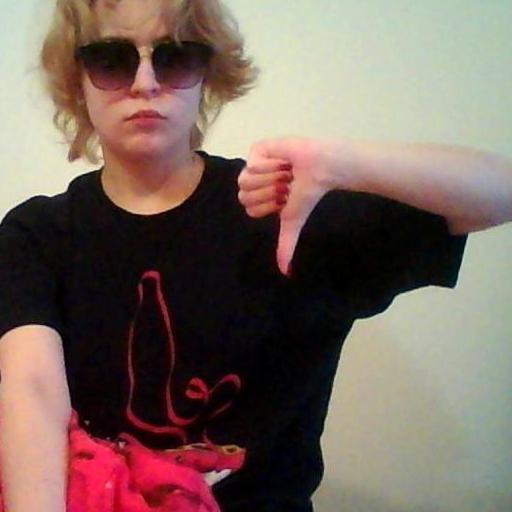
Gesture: dislike